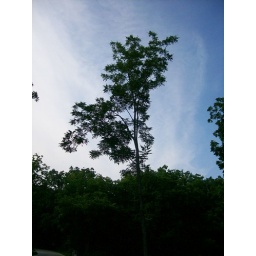
across my house in the sky :)